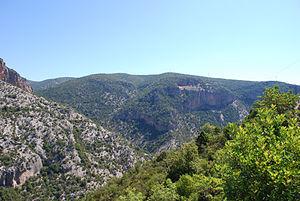
Vue du Parnonas.